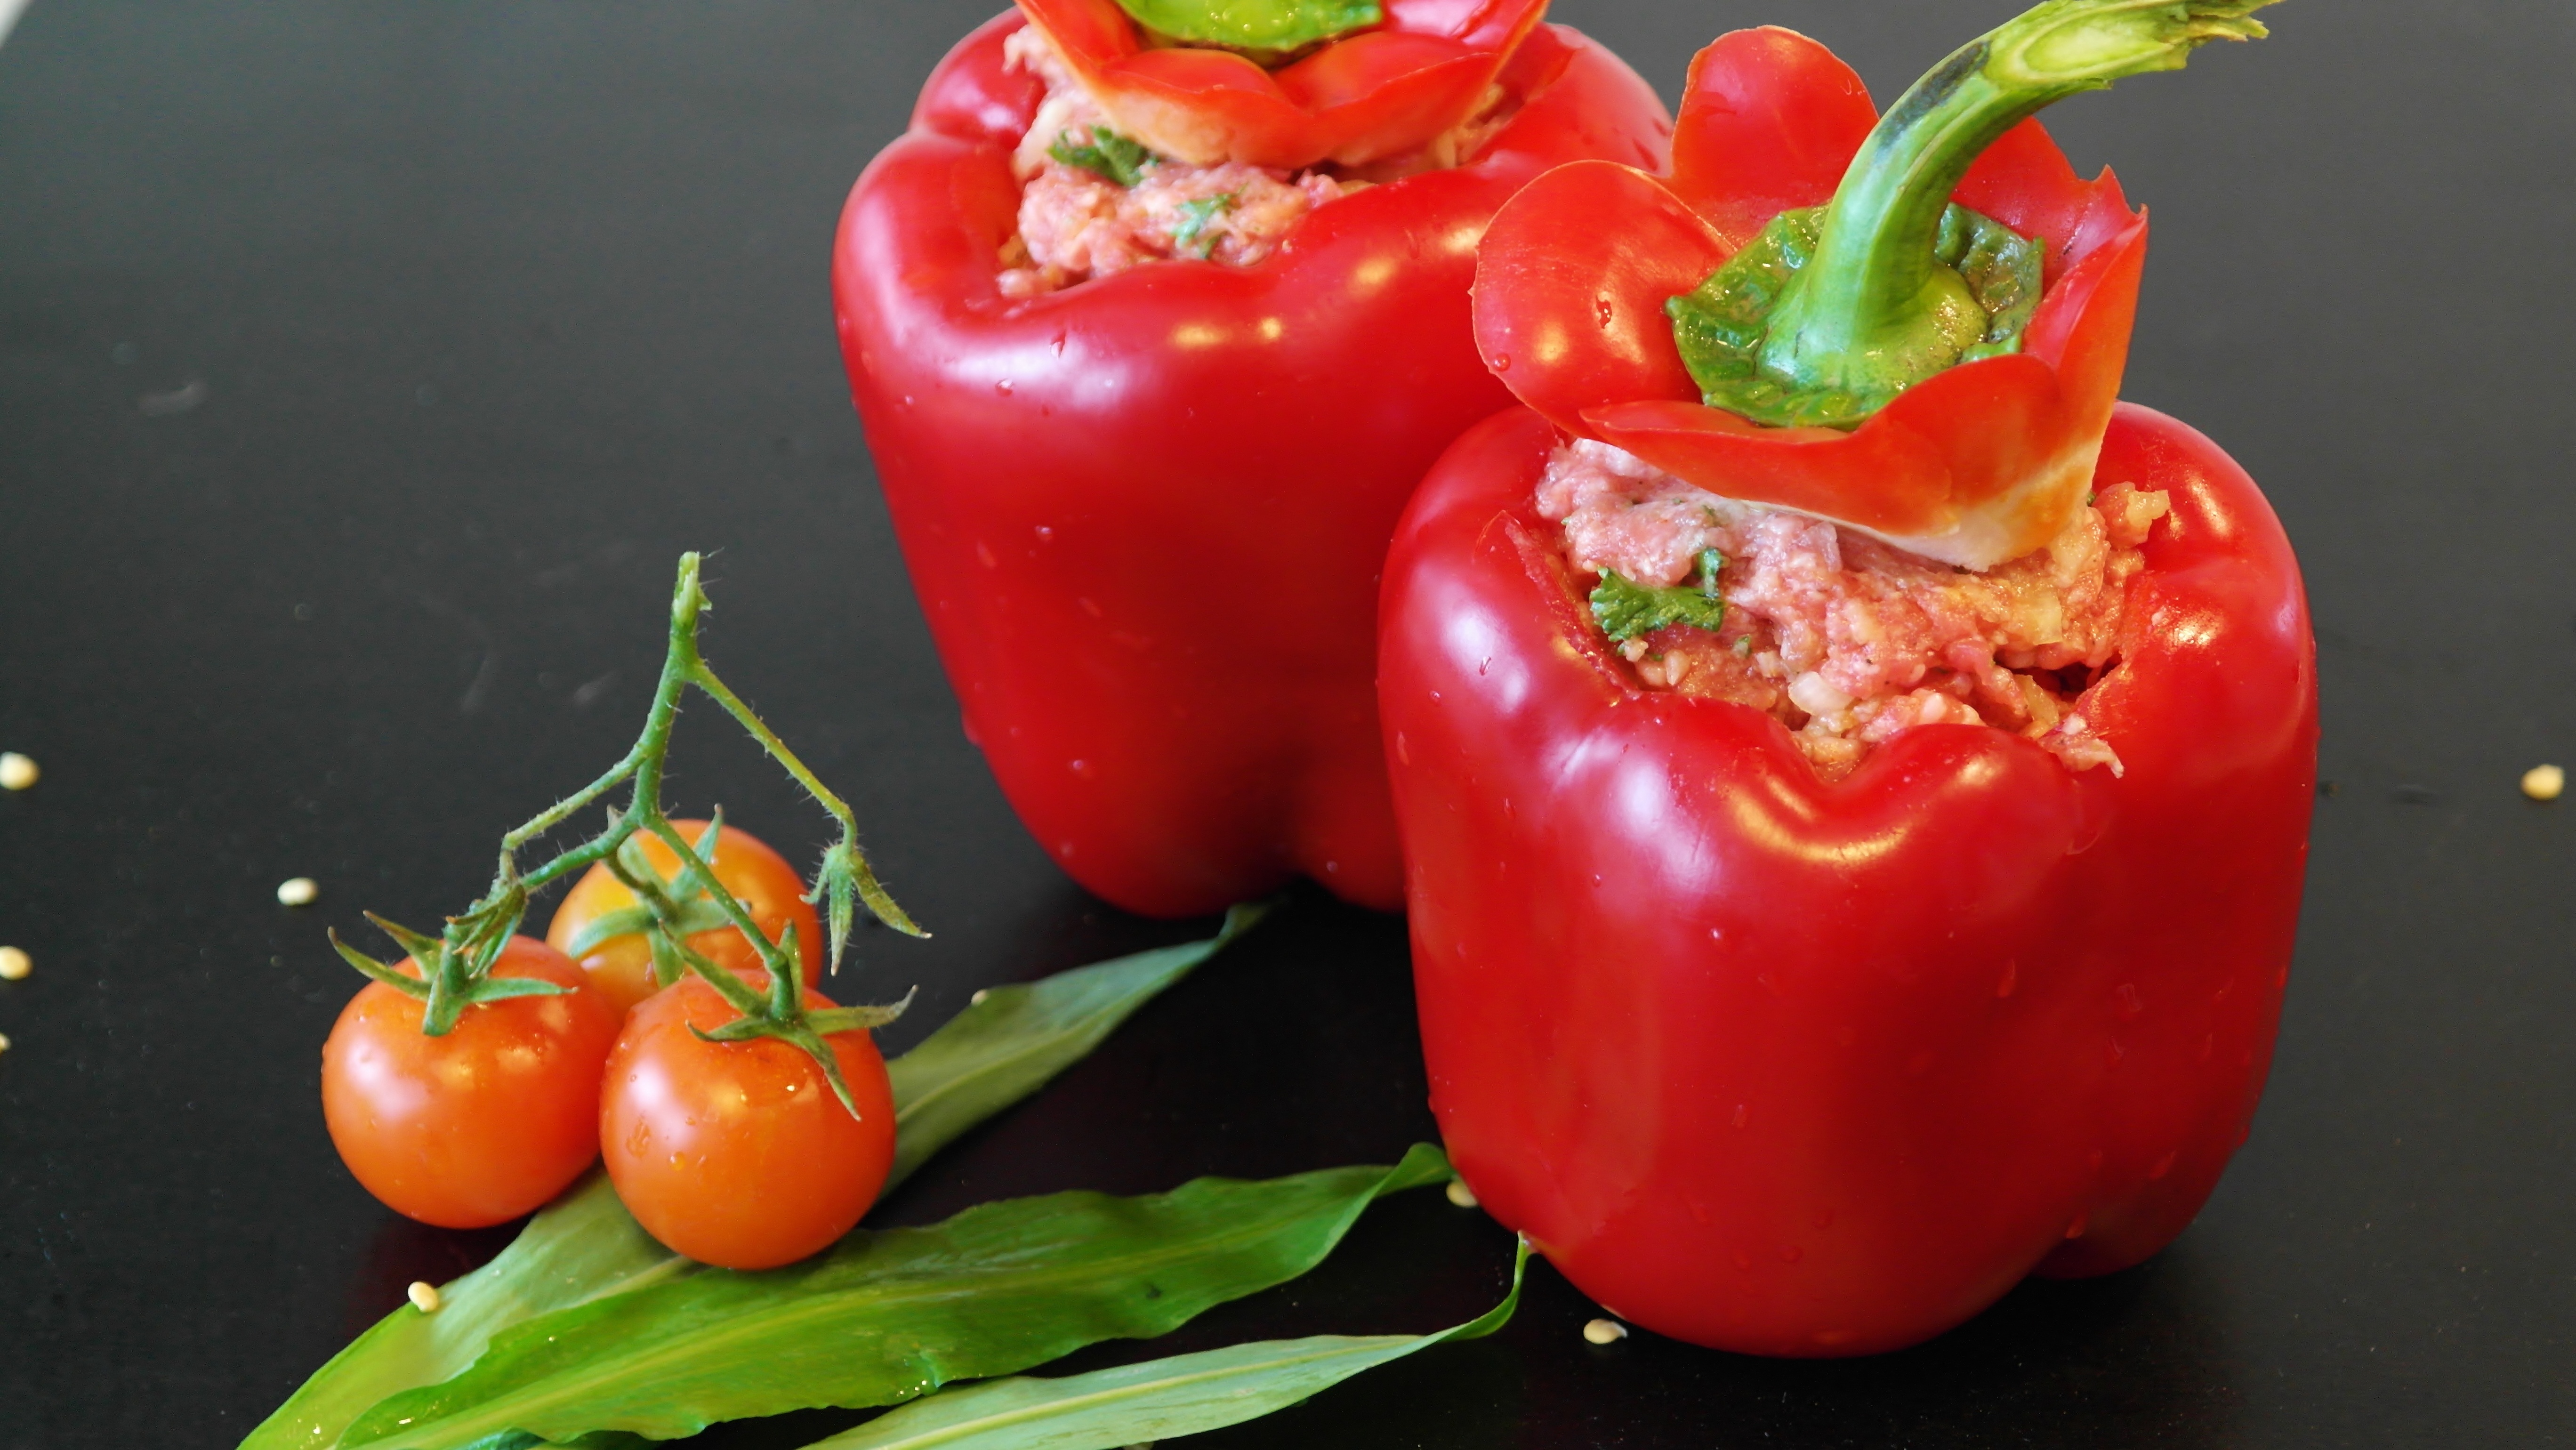
plant, fruit, food, produce, vegetable, kitchen, eat, lunch, homemade, onion, cook, peppers, bell pepper, tomatoes, frisch, dine, minced meat, red pepper, paprika, filled, stuffed peppers, flowering plant, chili pepper, peppers red, red fill, land plant, peperoncini, bell peppers and chili peppers, pimiento, red bell pepper, habanero chili